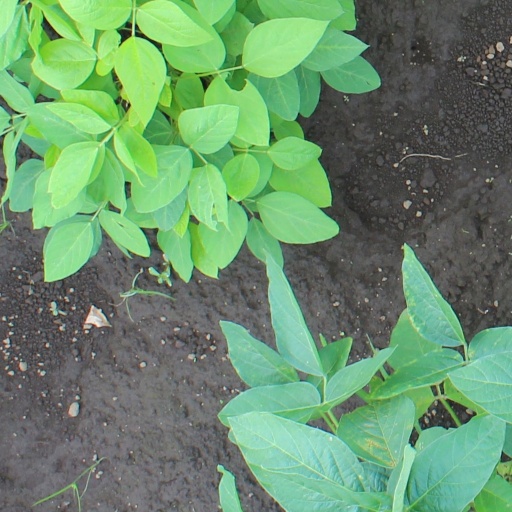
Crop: soybean